Neutrophile

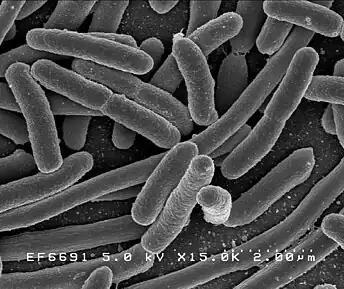
"Escherichia coli" is a neutrophilic organism.

A neutrophile is a neutrophilic organism that thrives in a neutral pH environment between 6.5 and 7.5.